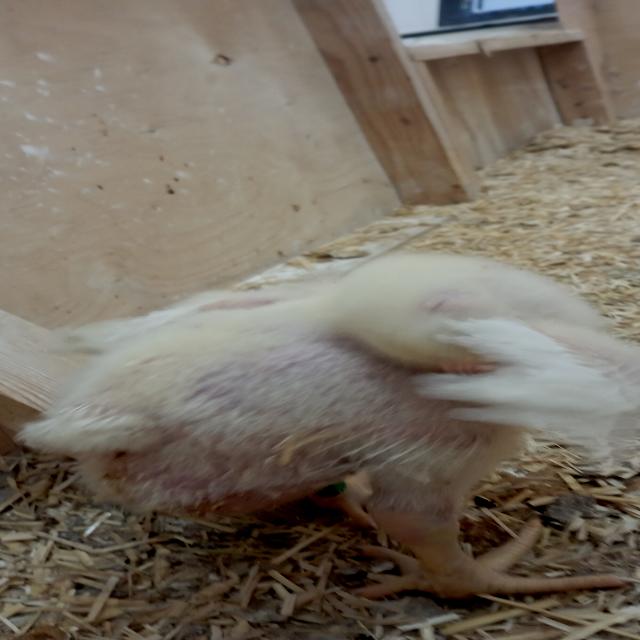
Weight: 679 g